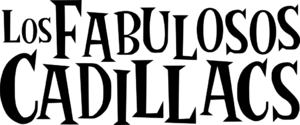
Los Fabulosos Cadillacs est un groupe de rock et pop argentin, originaire de Buenos Aires. Formé en 1985, leur premier album, Bares y Fondas est publié en 1986. Ils comptent 14 albums à leur palmarès. Après sa séparation en 2002, le groupe se reforme en 2008.